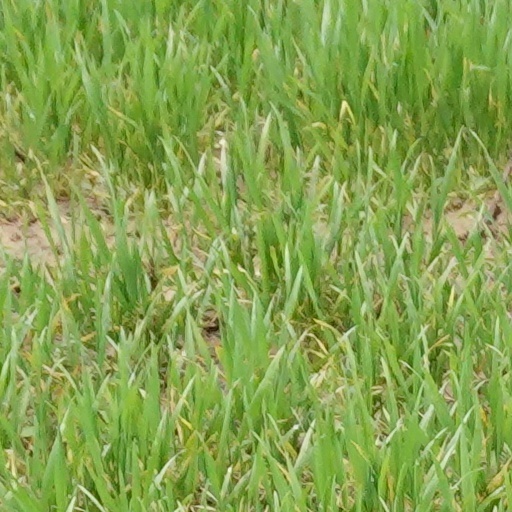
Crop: wheat